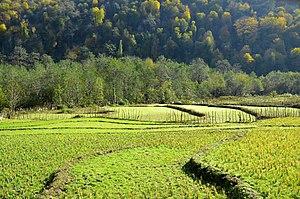
Siahkal est une ville de la province de Gilan en Iran, devenu en 2006 le centre d'une sous-province qui comprend deux districts, Markazi et Deylaman.